C/2019 Y1 (ATLAS)

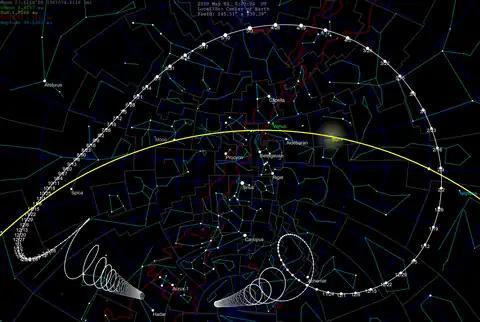
1 week motion across the sky

The comet passed close to Earth in early May 2020. It was visible in the northern hemisphere sky in the spring of 2020.